Oberdan Sallustro

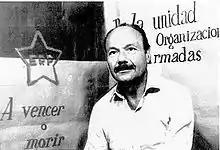
Oberdan Sallustro in the hands of the ERP, before his death by the ERP.

Oberdan Sallustro was kidnapped on March 21, 1972, by a six-man, one-woman commando unit of the ERP. The guerrillas shot and killed him on April 10, 1972, after the place where they had hidden him was discovered. Both the kidnapping and the murder caused an enormous impact both within Argentina and internationally.